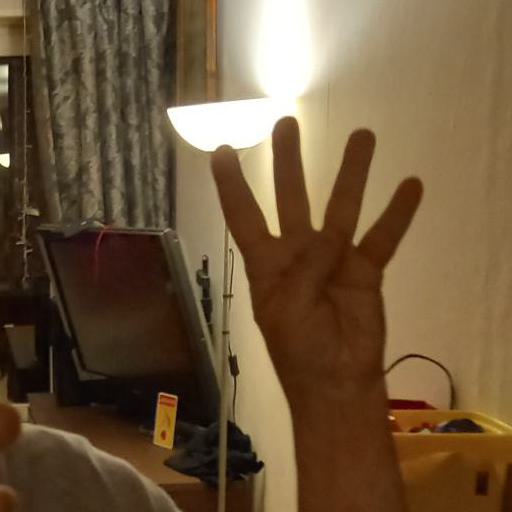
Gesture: four